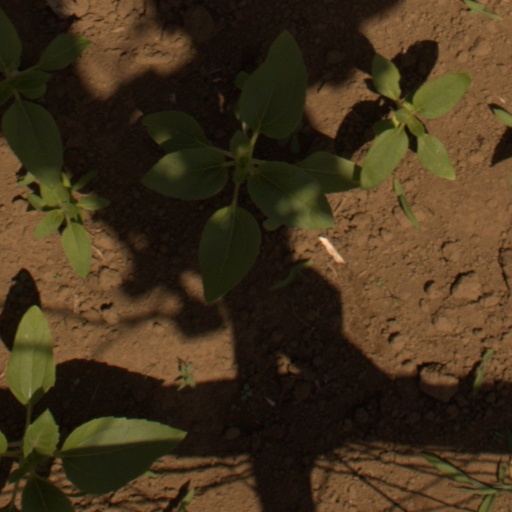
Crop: Jerusalem artichoke